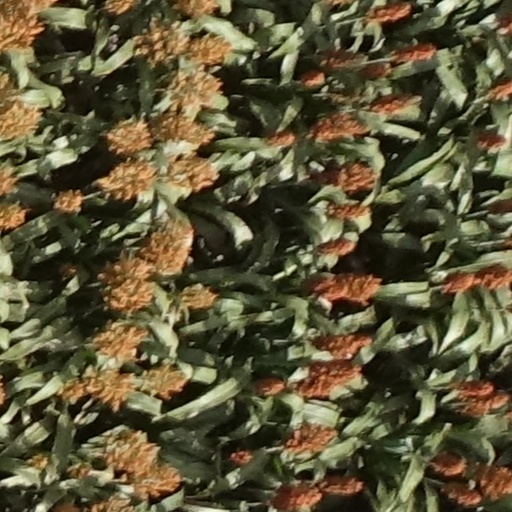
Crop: sorghum